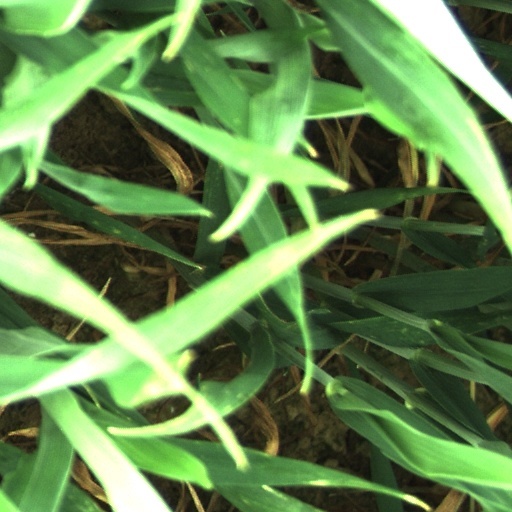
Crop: wheat